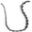
Label: worm